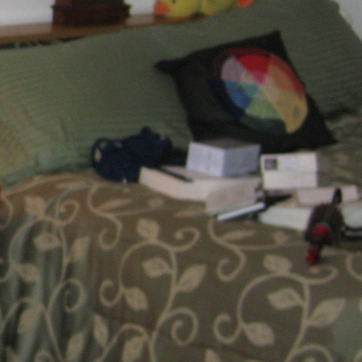
Material: paper